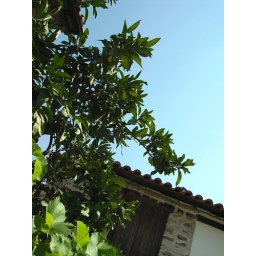
One of the many beautiful stone houses in the old village of Nikiti. This shot has very interesting lines, I think.